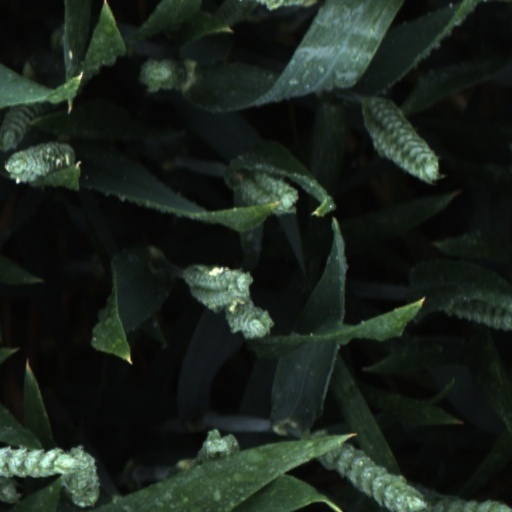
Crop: wheat